Boston University

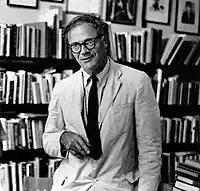
Robert Lowell

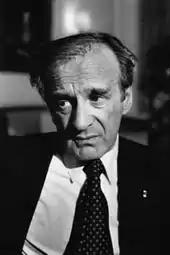
Elie Wiesel

Boston University's NCAA Division I Terriers compete in men's basketball, cross country, golf, ice hockey, rowing, soccer, swimming, tennis, track, and lacrosse, and in women's basketball, dance, cross country, field hockey, golf, ice hockey, lacrosse, rowing, soccer, softball, swimming, tennis, and track. Boston University athletics teams compete in the Patriot League, Hockey East, and Coastal Athletic Association conferences, and their mascot is Rhett the Boston Terrier. , a majority of Boston University's teams compete in the Patriot League. On April 1, 2013, the university announced it would cut its wrestling program following the 2013–14 season.